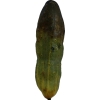
Label: cucumber